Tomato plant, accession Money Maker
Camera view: vertical (180 deg); turntable rotation: 180 degrees
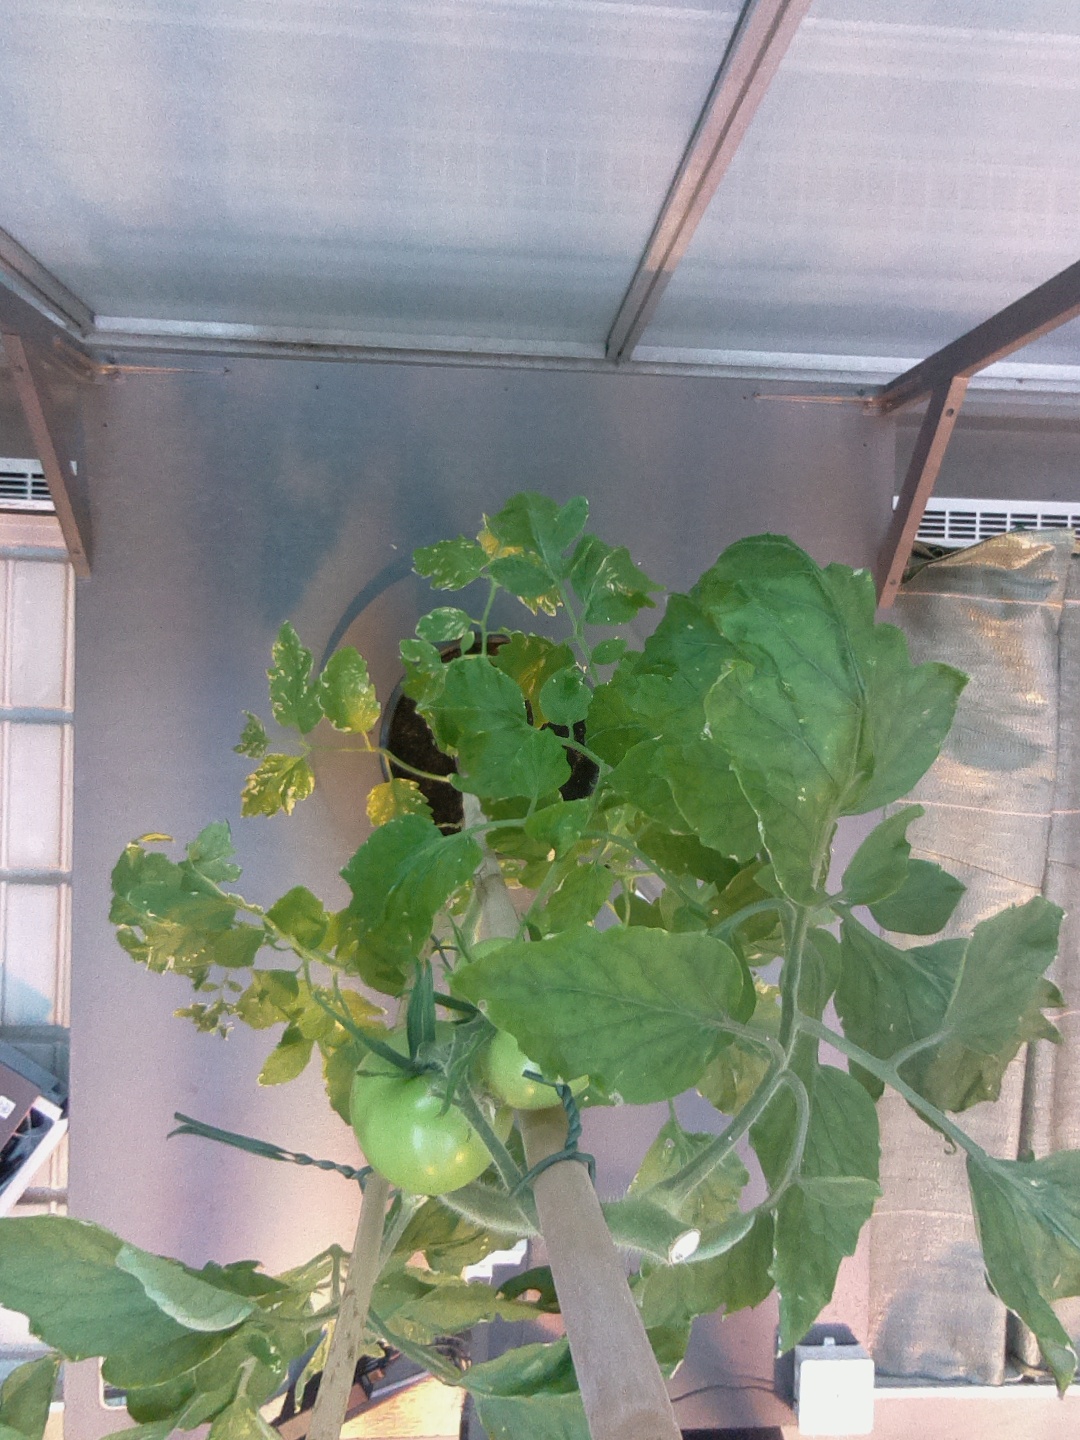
BBCH growth stage 75: 50%-60% of final fruit size